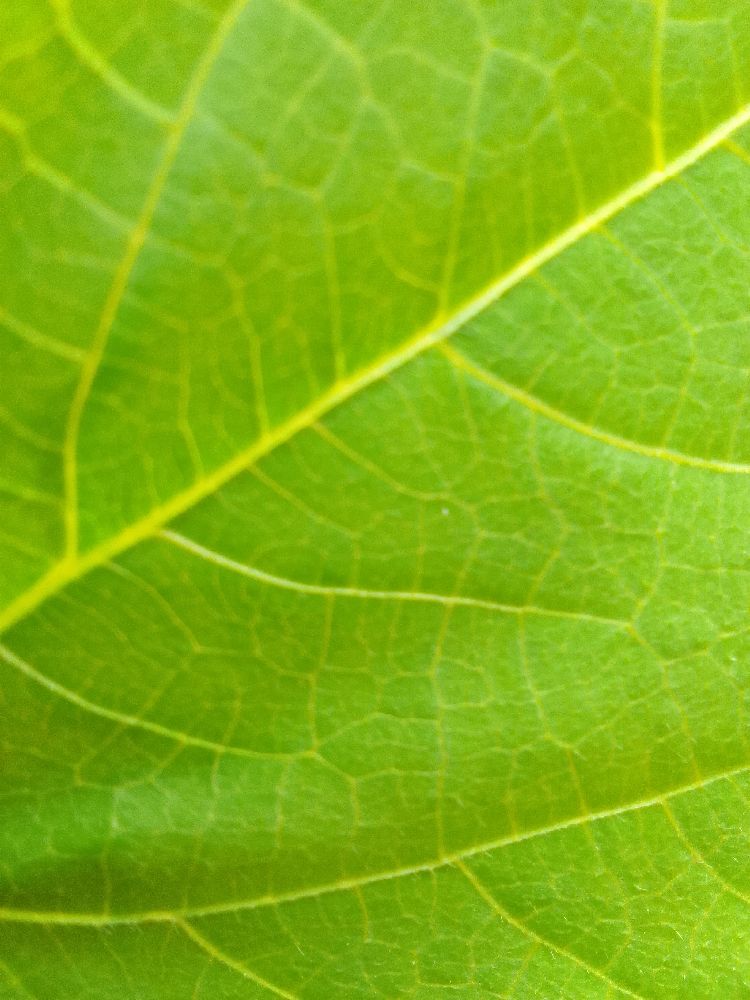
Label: healthy